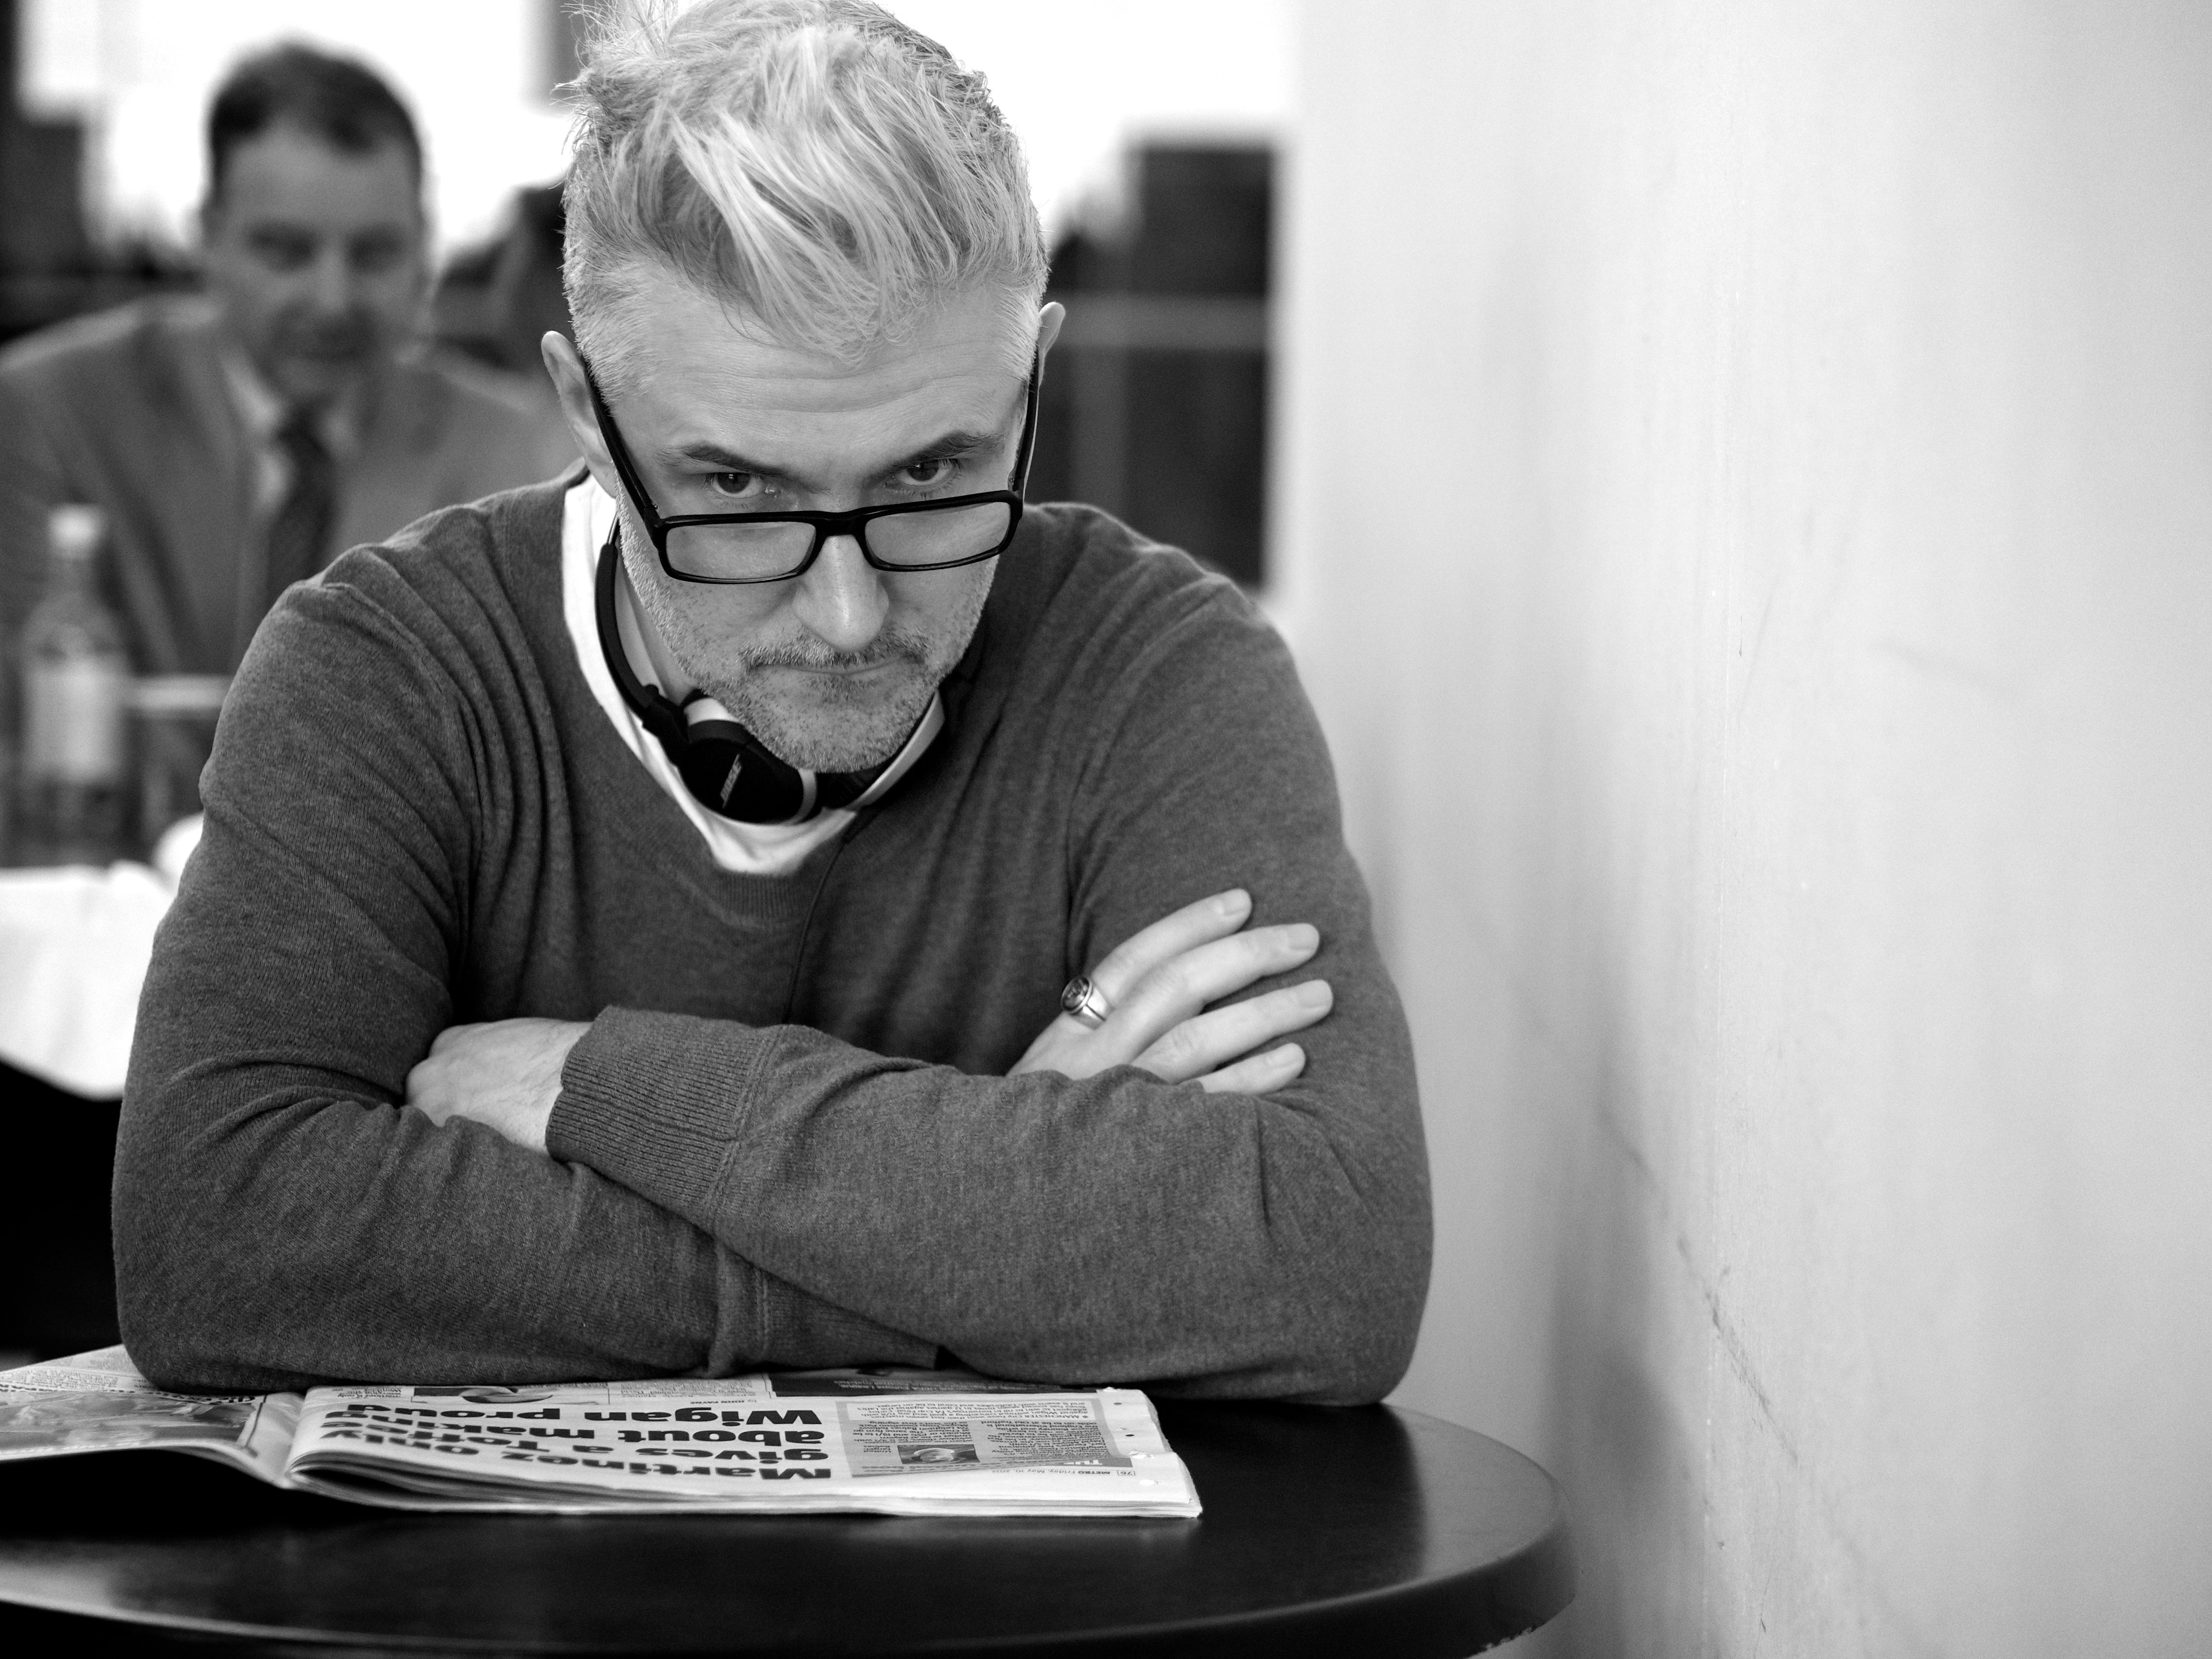
person, black and white, white, street, photography, ebook, portrait, sitting, training, black, monochrome, conversation, streetphotography, flickr, thomas, video, glasses, olympus, omd, fuji, leica, monochrom, leuthard, hcb, thomasleuthard, monochrome photography, human positions